Petalite

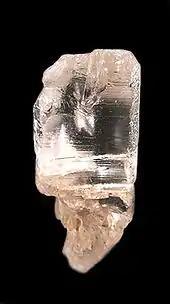
Petalite from Paprok, Nuristan Province, Afghanistan (size: 7.3 × 2.9 × 2.4 cm)

Petalite was discovered in 1800, by Brazilian naturalist and statesman Jose Bonifacio de Andrada e Silva. Type locality: Utö Island, Haninge, Stockholm, Sweden. The name is derived from the Greek word petalon, which means "leaf", alluding to its perfect cleavage.